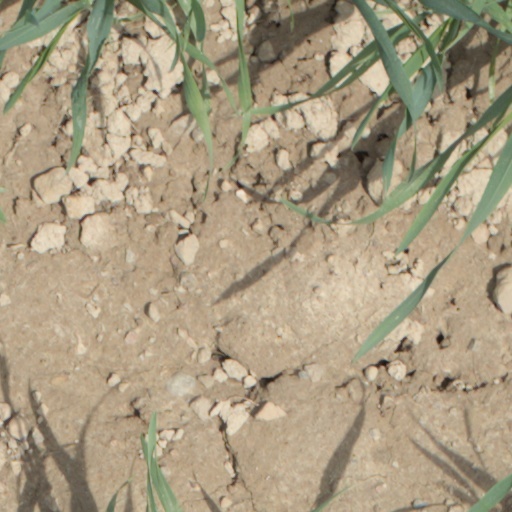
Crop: wheat